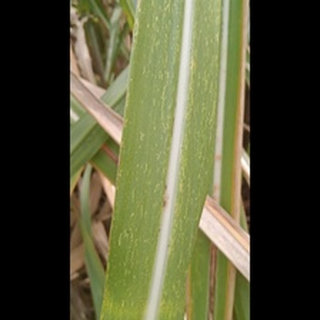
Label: sugarcane_mosaic